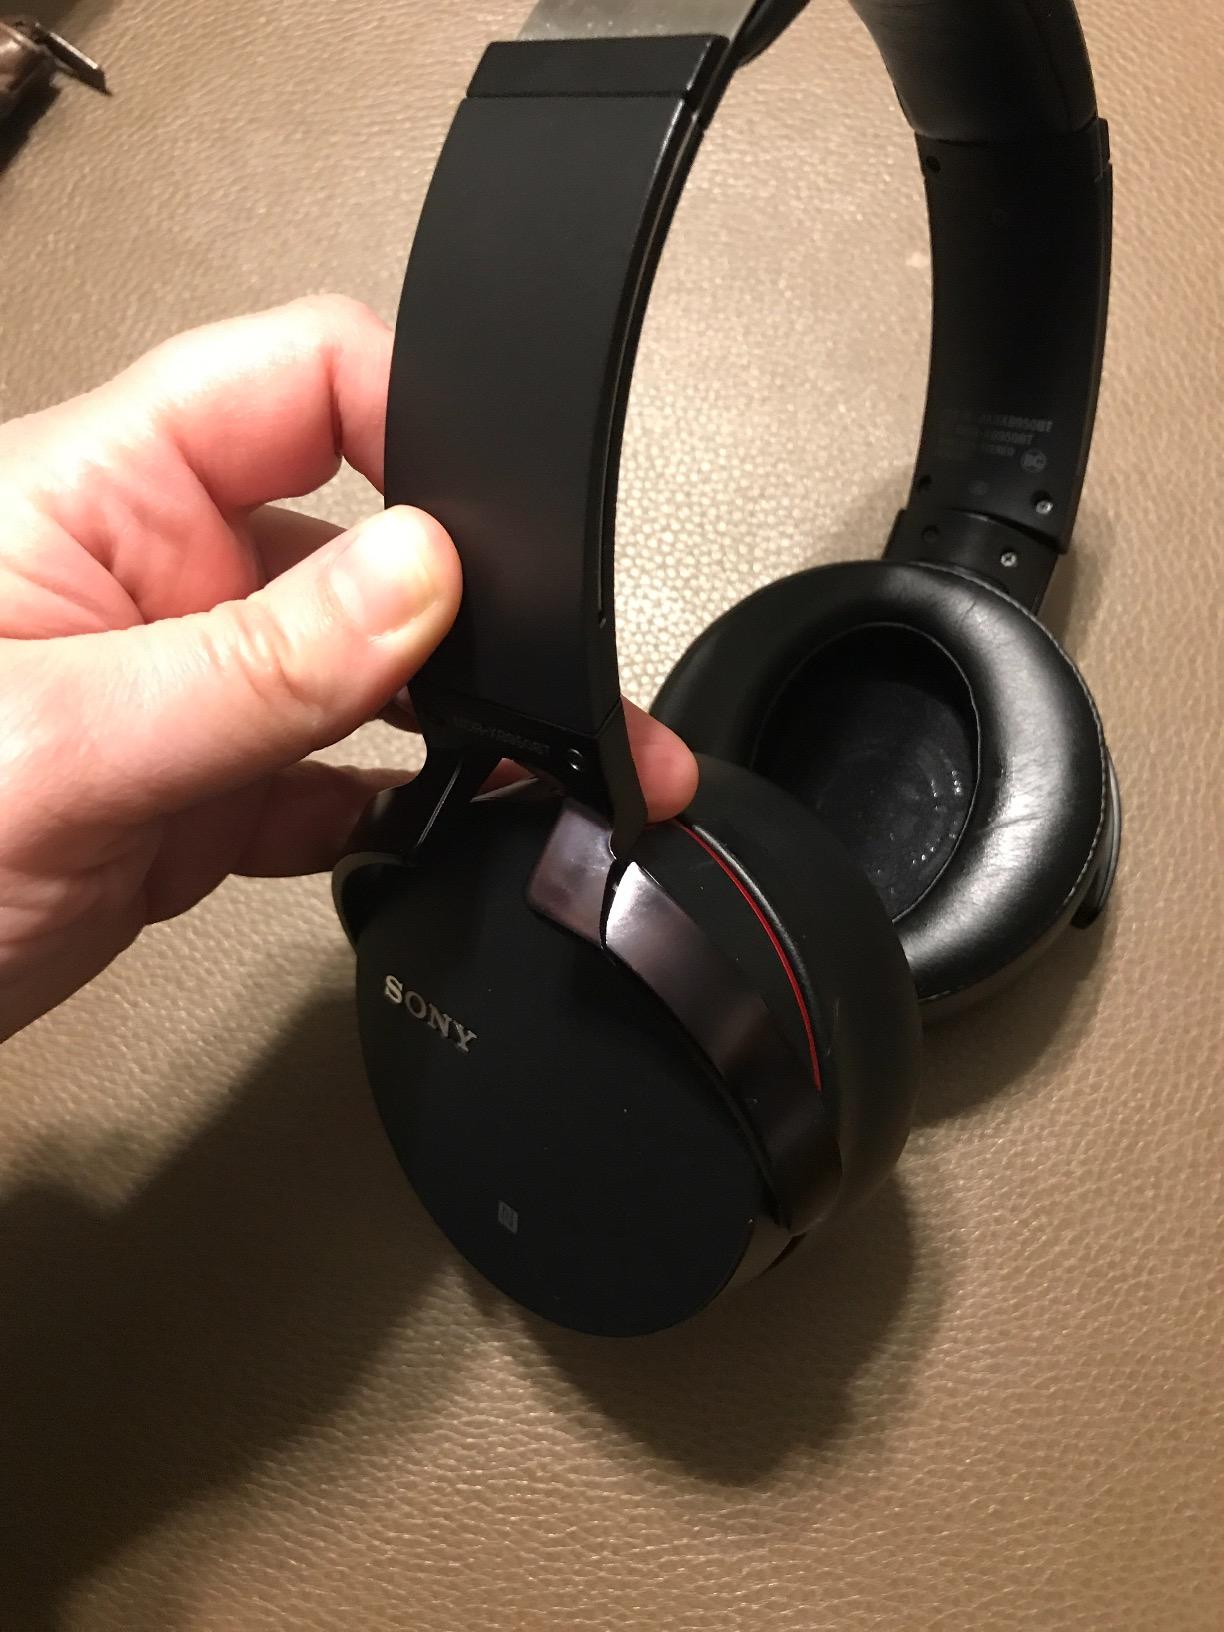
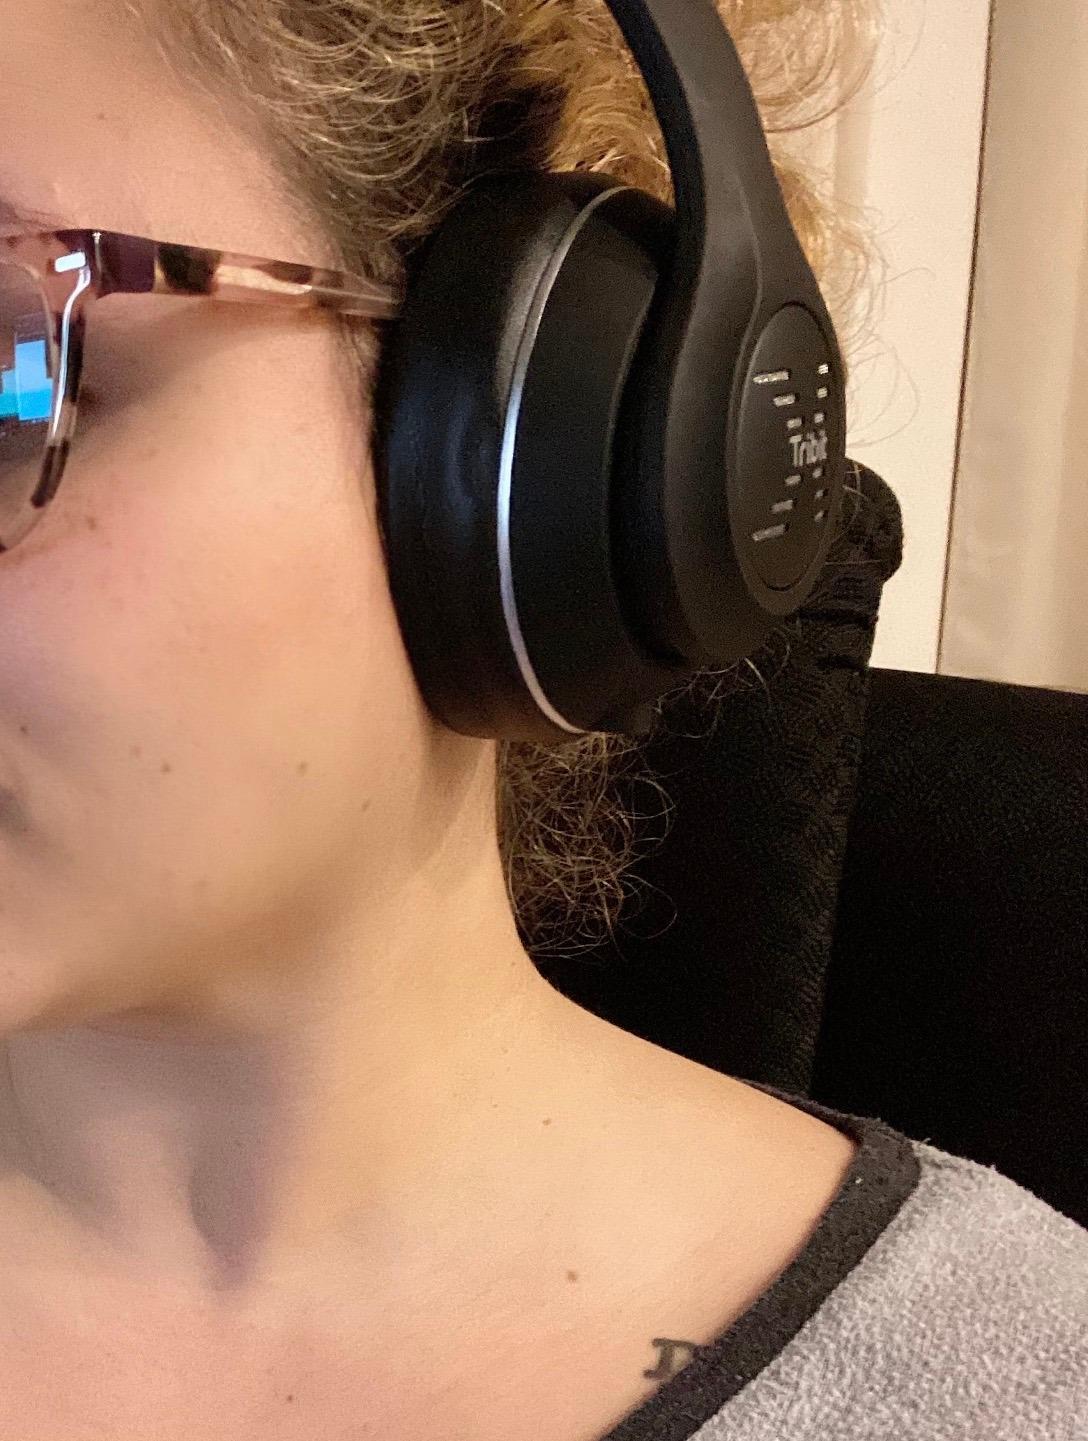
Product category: headphones
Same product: no